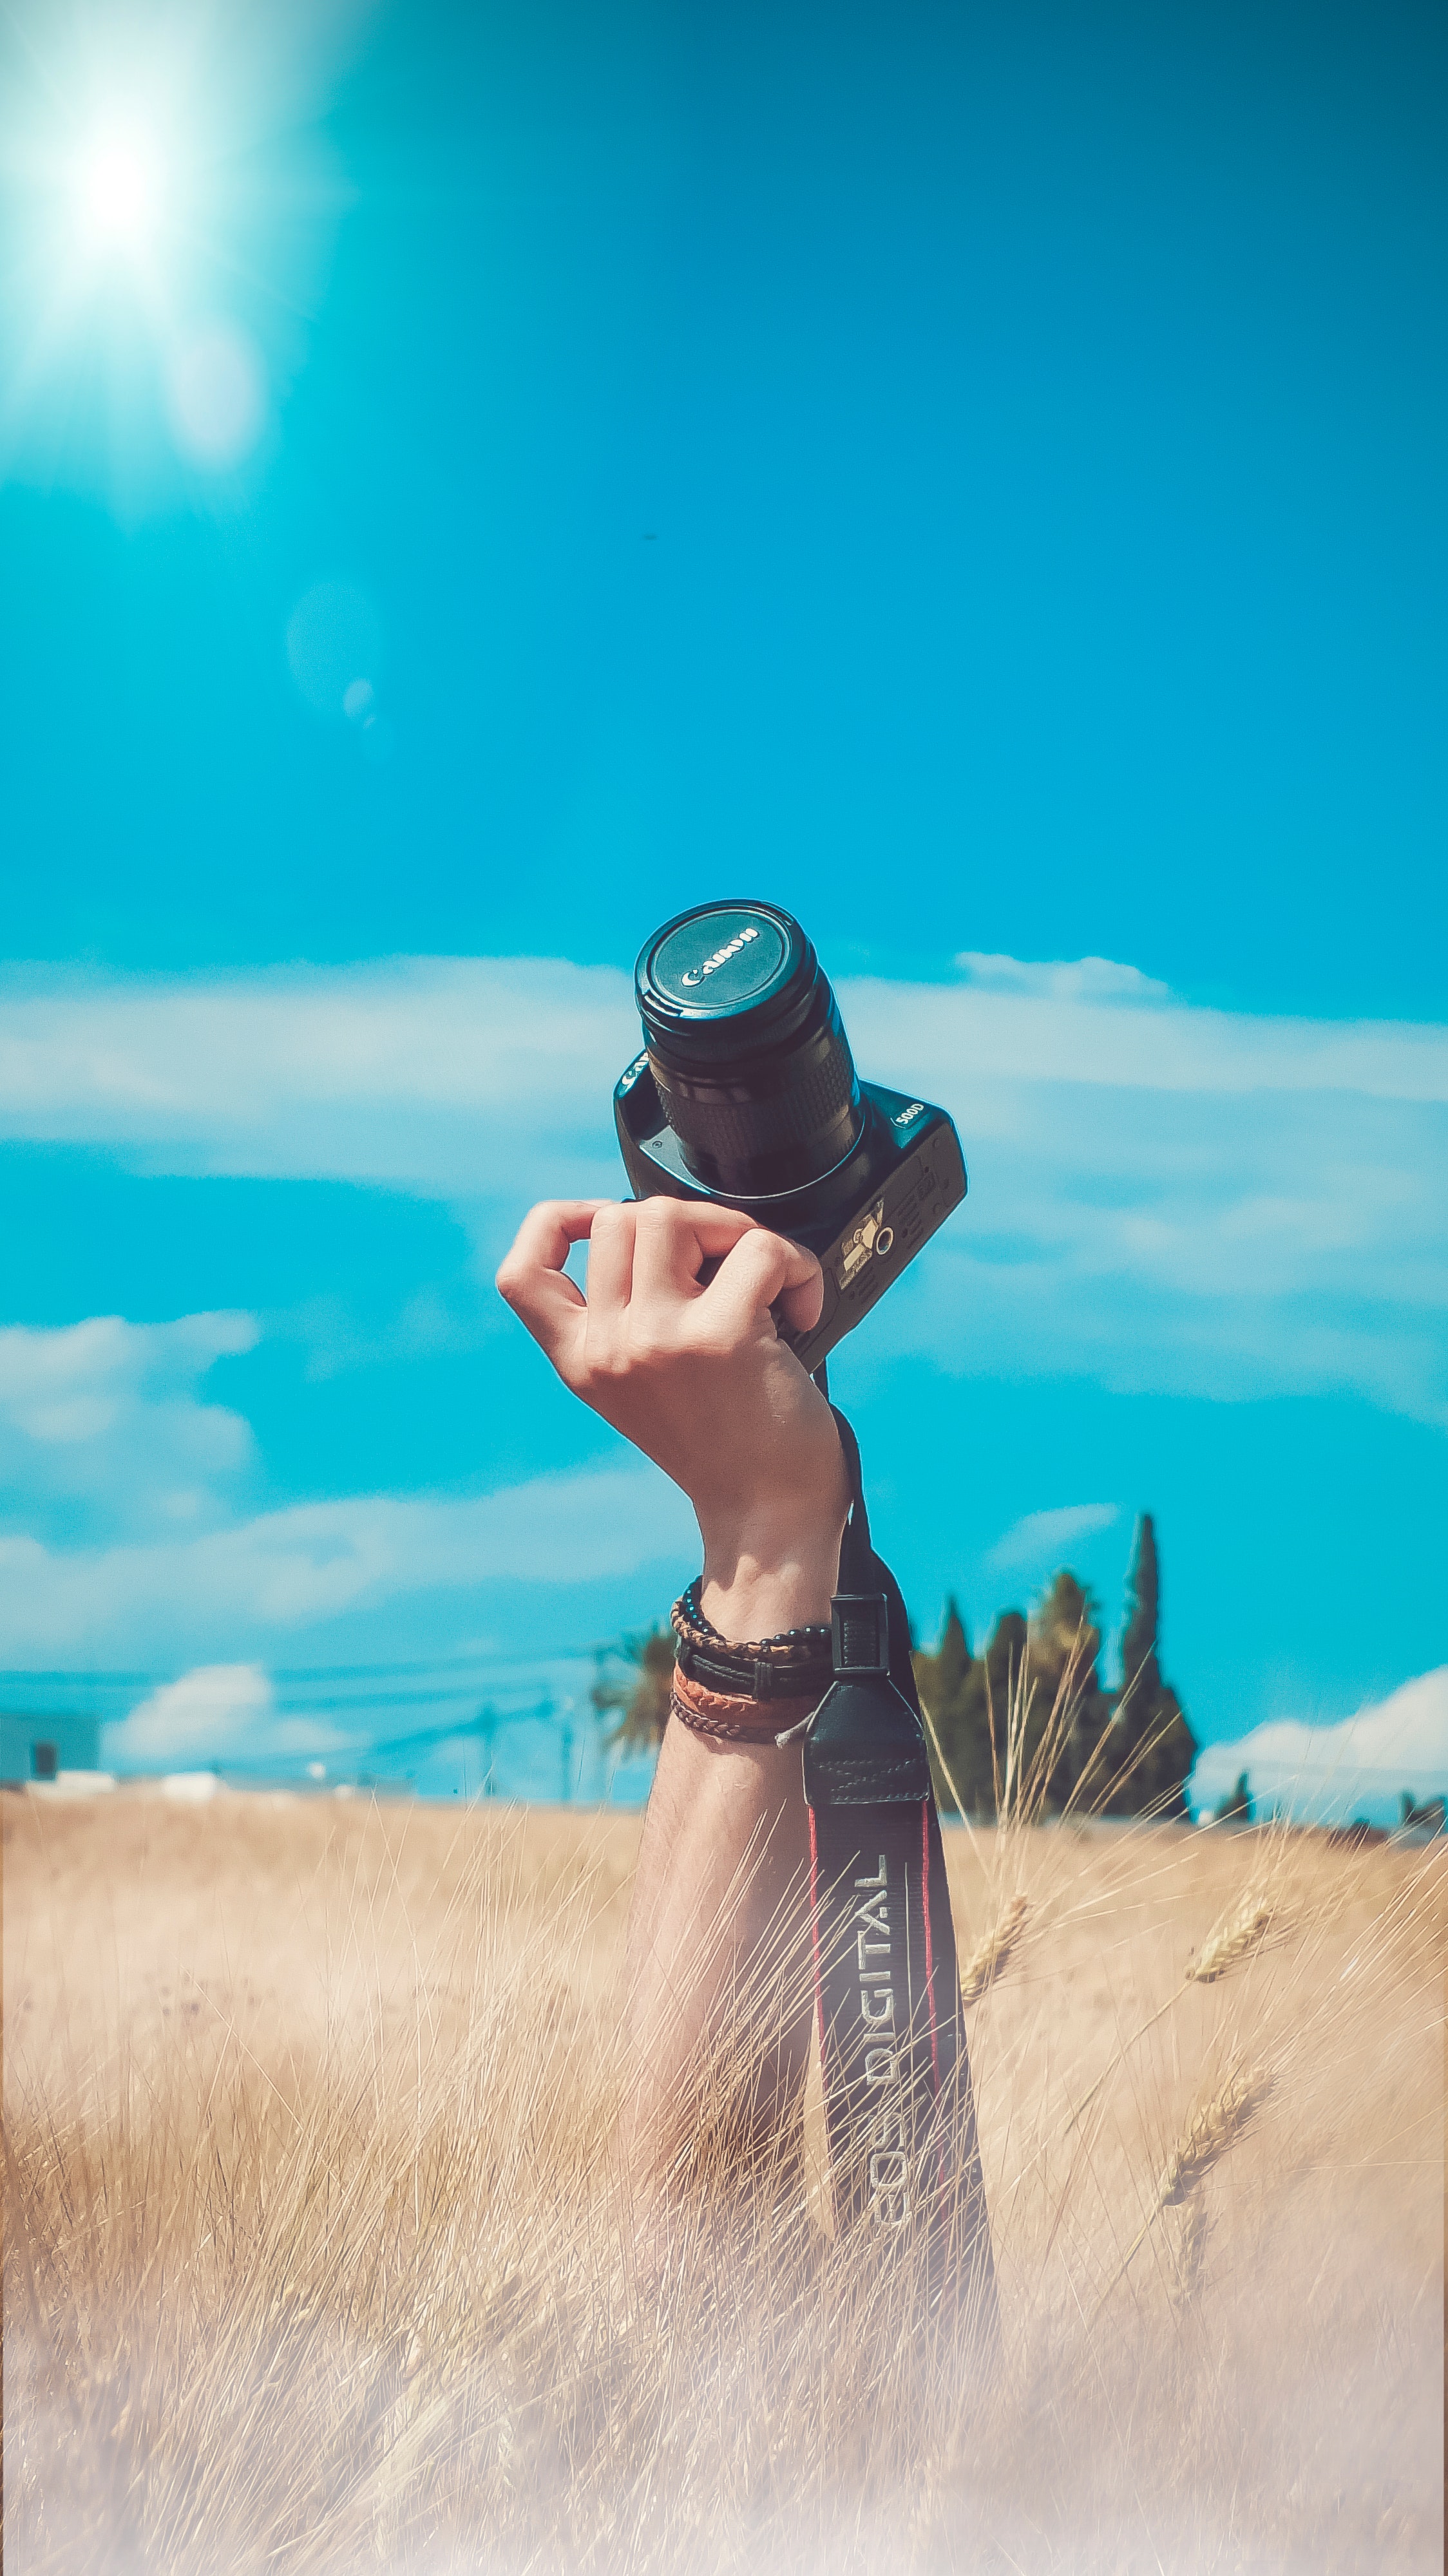
blue, sky, vacation, sunglasses, water, sea, fun, vision care, summer, cloud, sand, eyewear, glasses, beach, landscape, stock photography